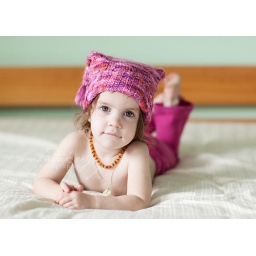
Lilly in a hat on the bed